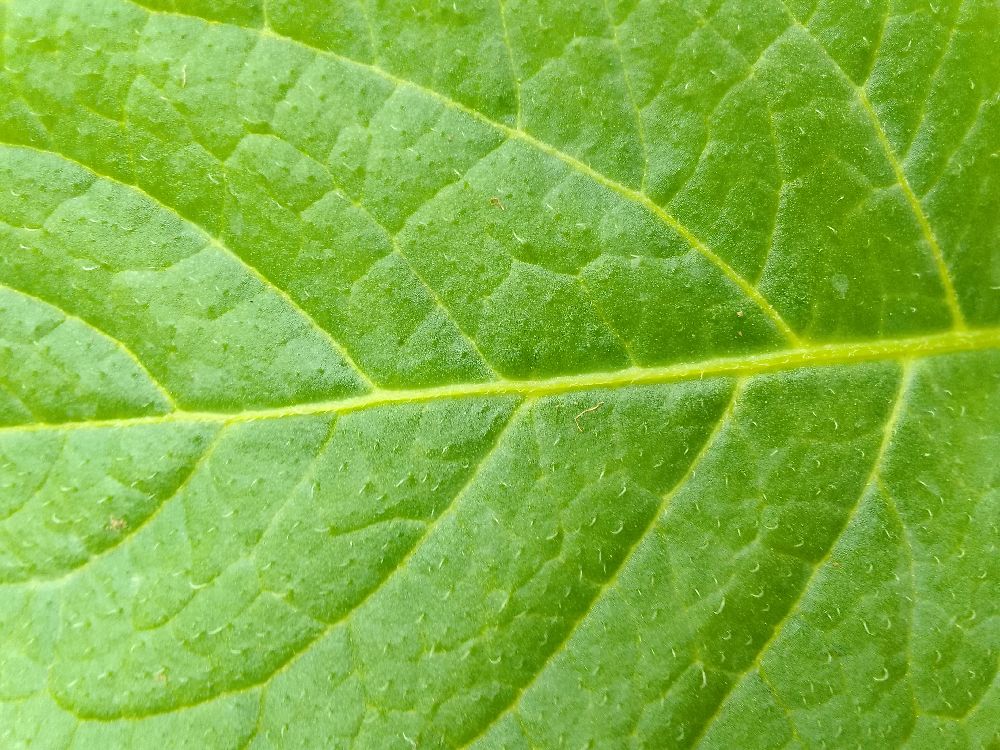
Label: Healthy